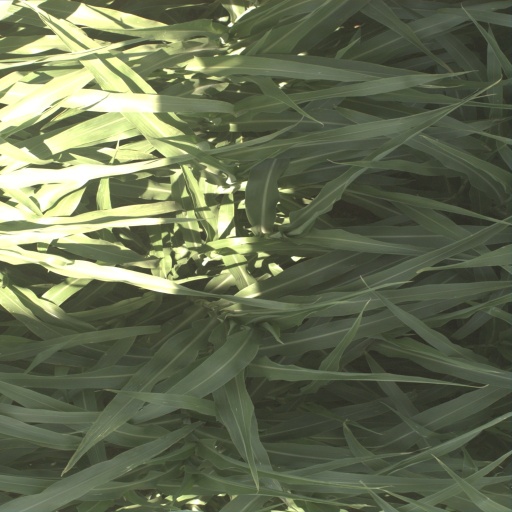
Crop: sorghum